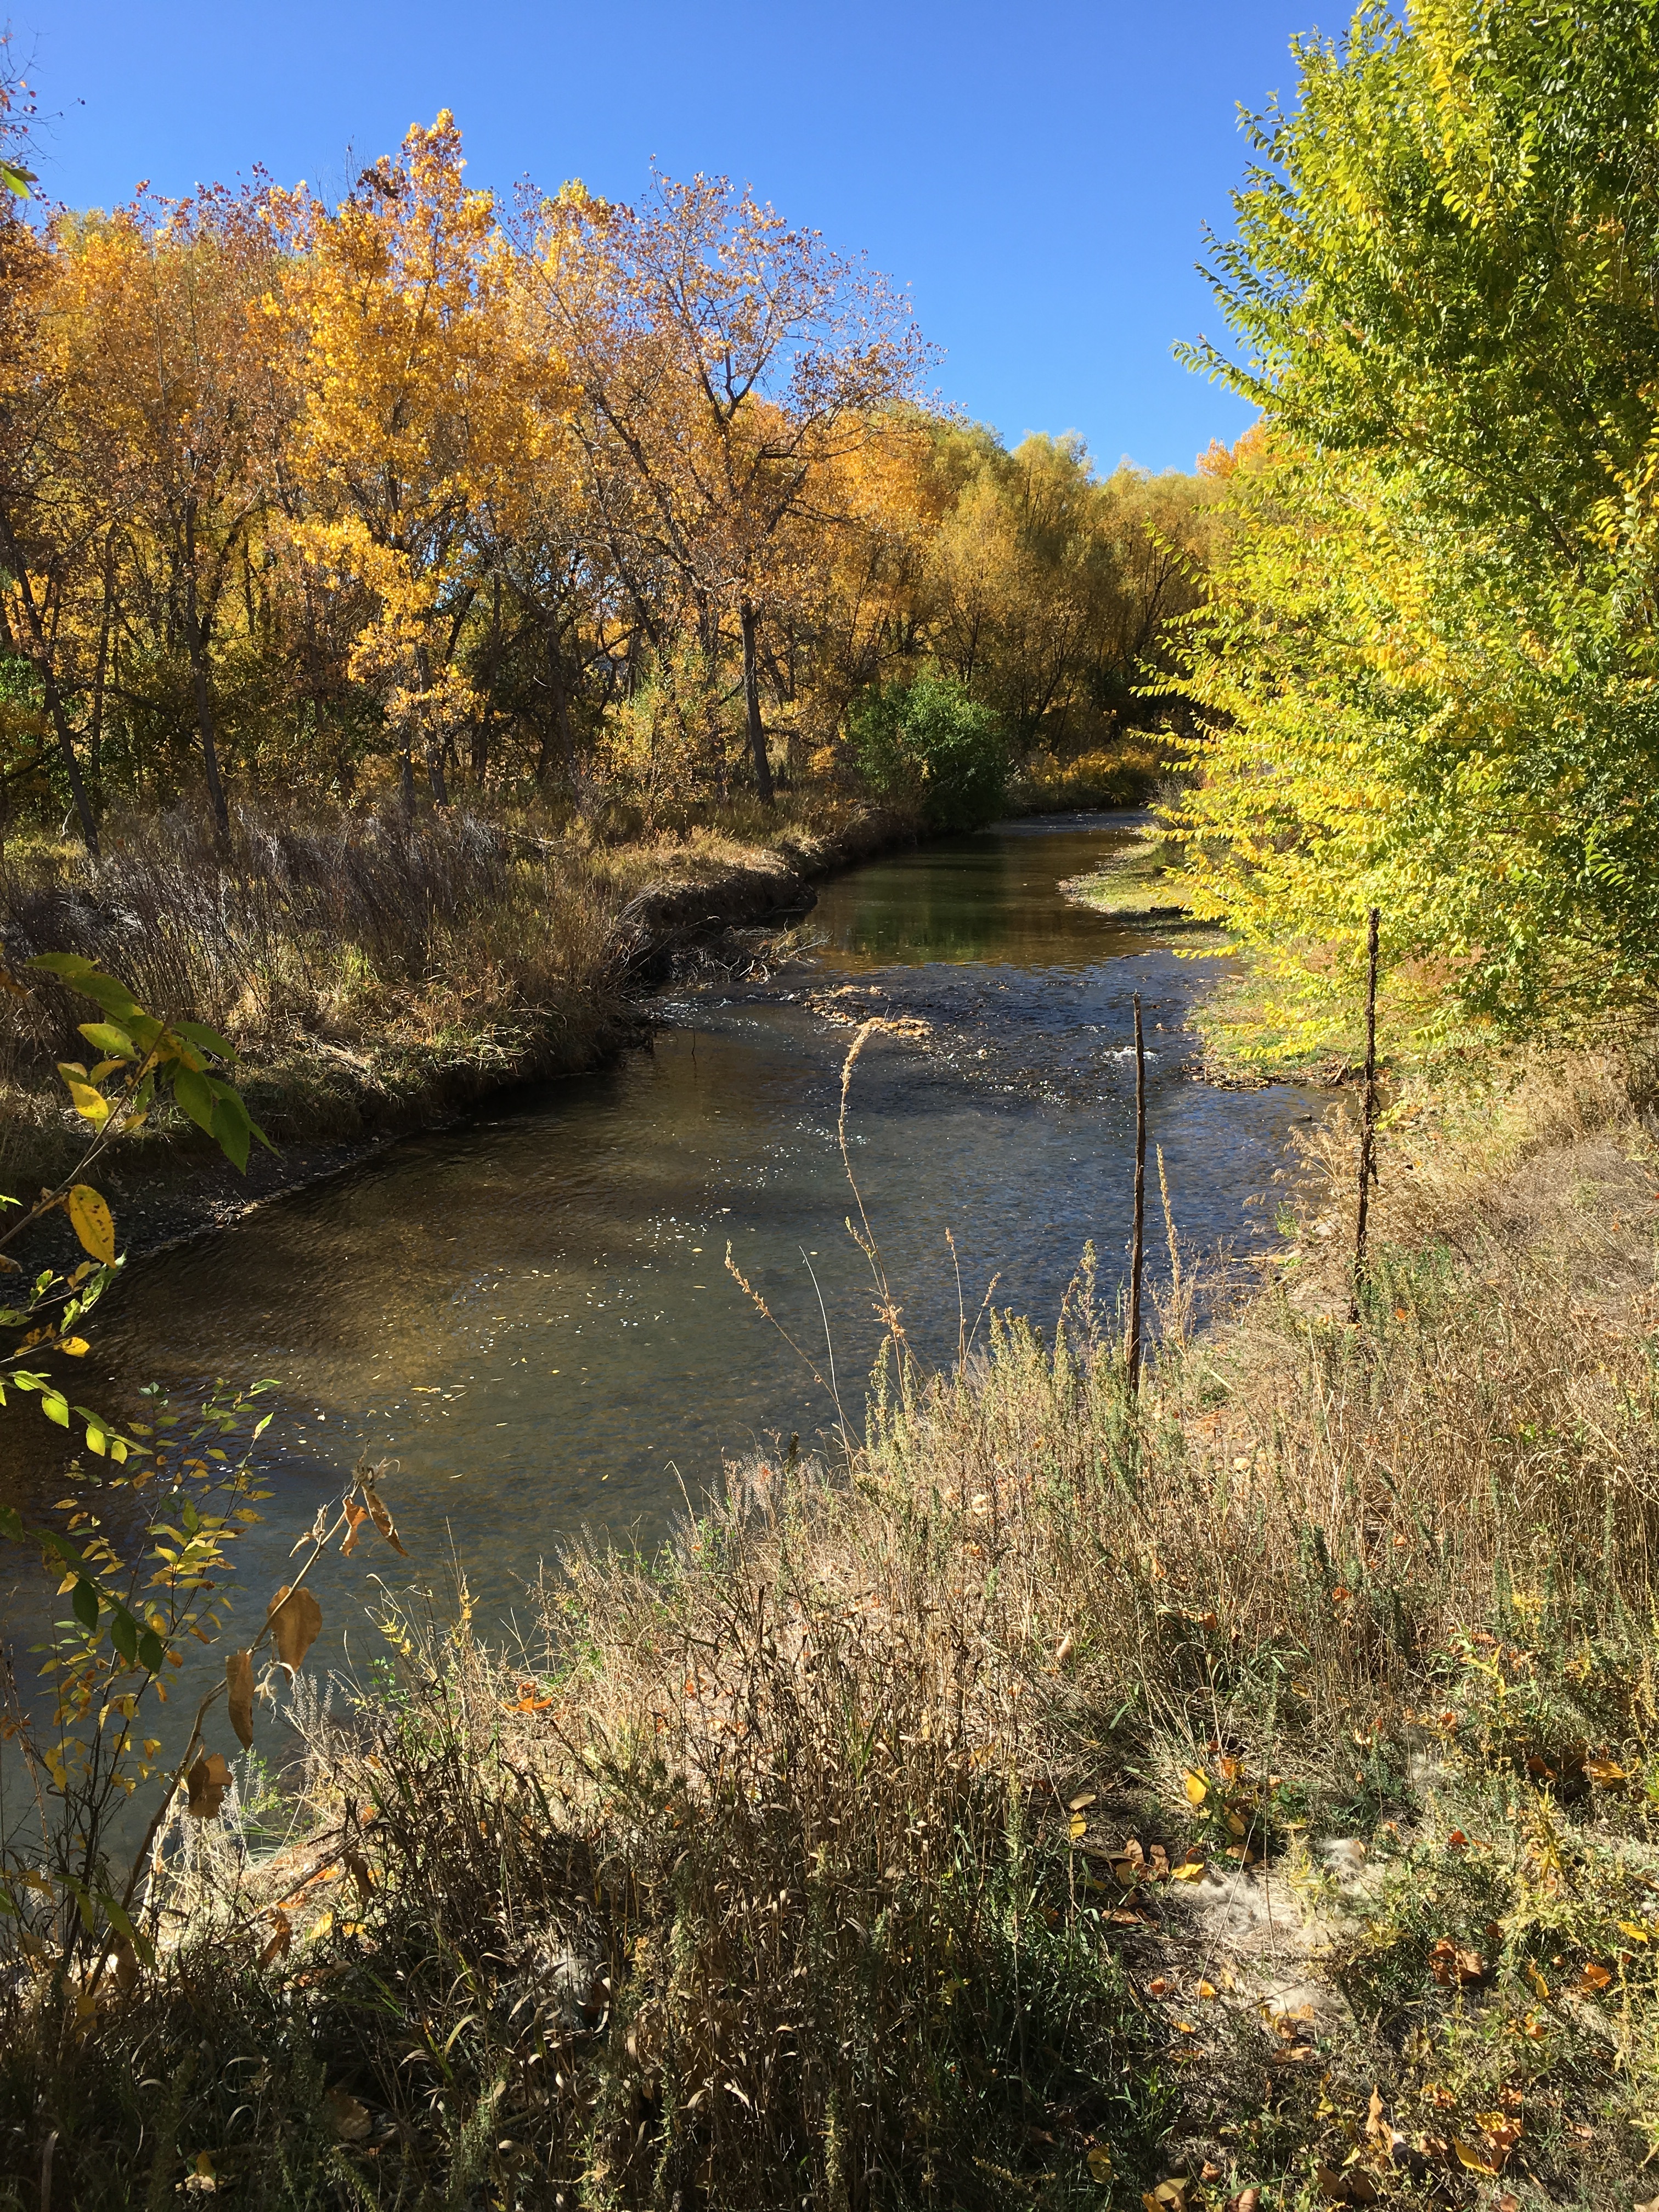
habitat, creek, nature, river, wilderness, tree, geographical feature, body of water, water, ecosystem, autumn, reflection, leaf, season, stream, grass, pond, woodland, morning, woody plant, lake, landscape, forest, rural area, waterway, wetland, trail